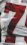
Number: 7